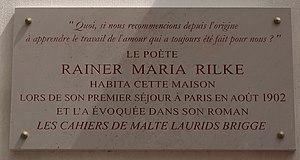
Plaque en hommage à l'écrivain Rainer Maria Rilke, 11 rue Toullier (Paris, 5e).
René Karl Wilhelm Johann Josef Maria Rilke est un écrivain autrichien né le 4 décembre 1875 à Prague en Bohème et mort le 30 décembre 1926 à Montreux en Suisse.
La rue Toullier est une voie située dans le quartier de la Sorbonne du 5ᵉ arrondissement de Paris.